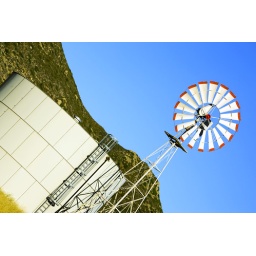
A water tower and windmill in San Diego, CA. (Photo by Walter G. Arce/ASP, Inc.)